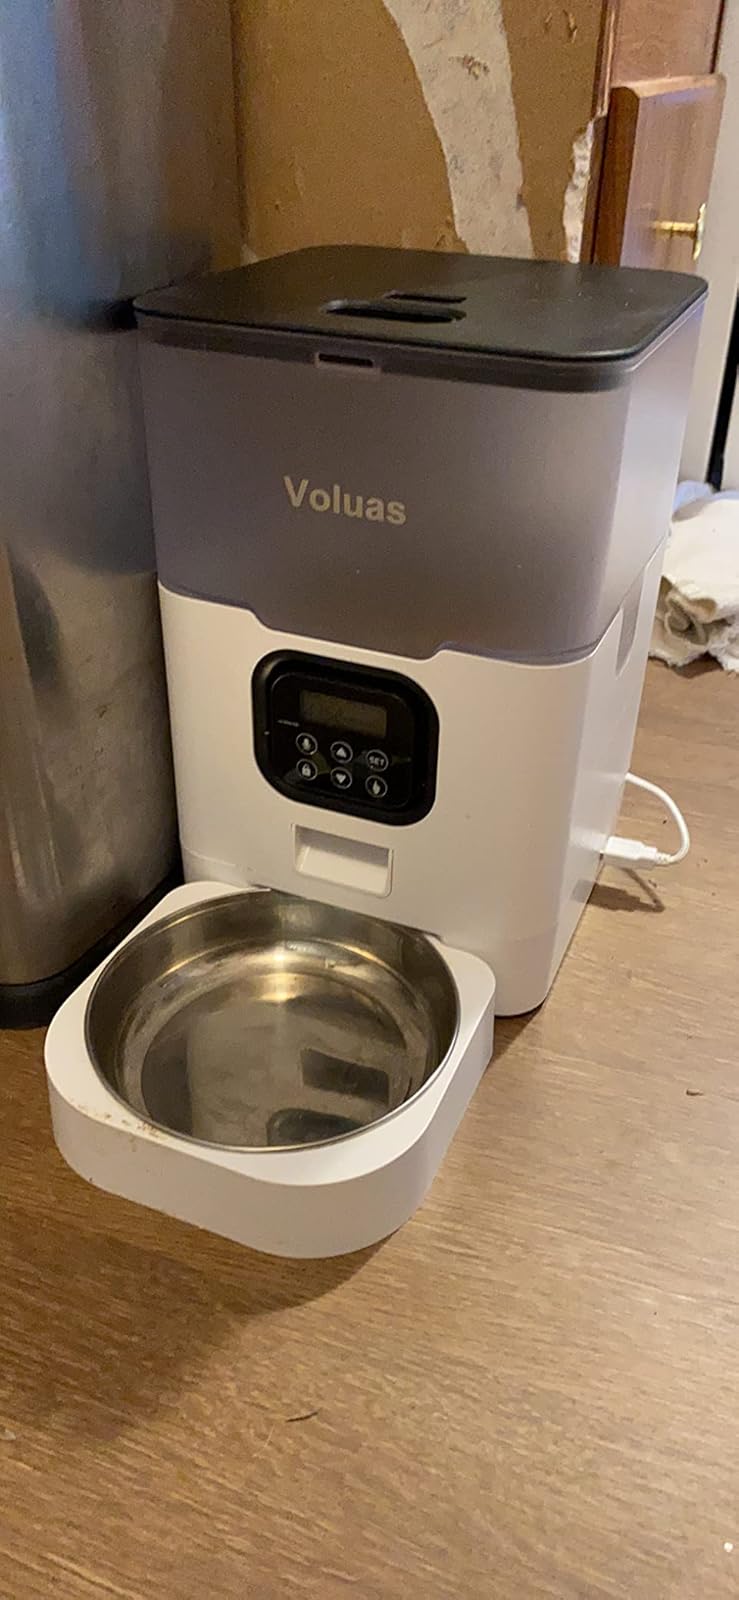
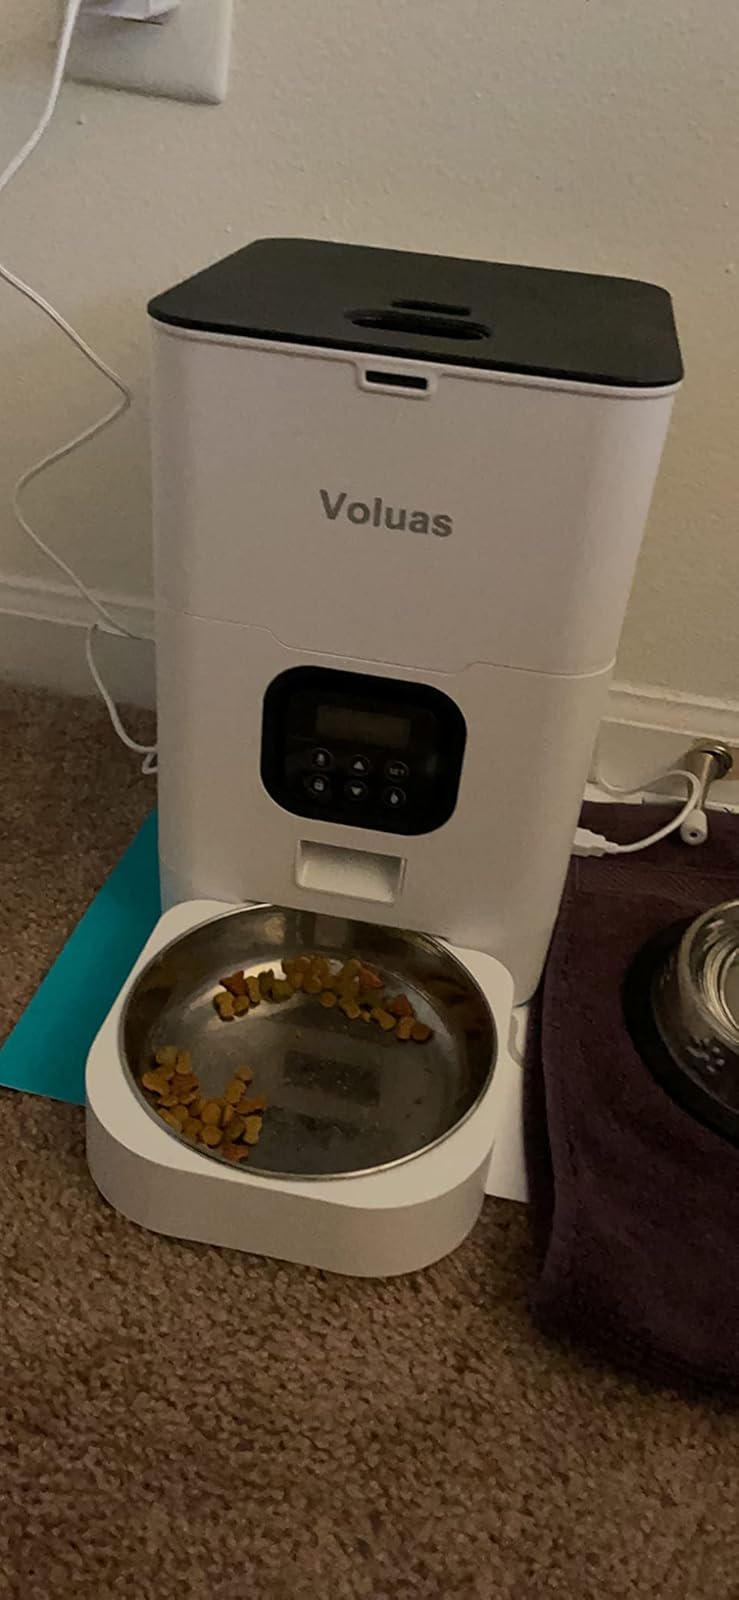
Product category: items_feeder
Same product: no